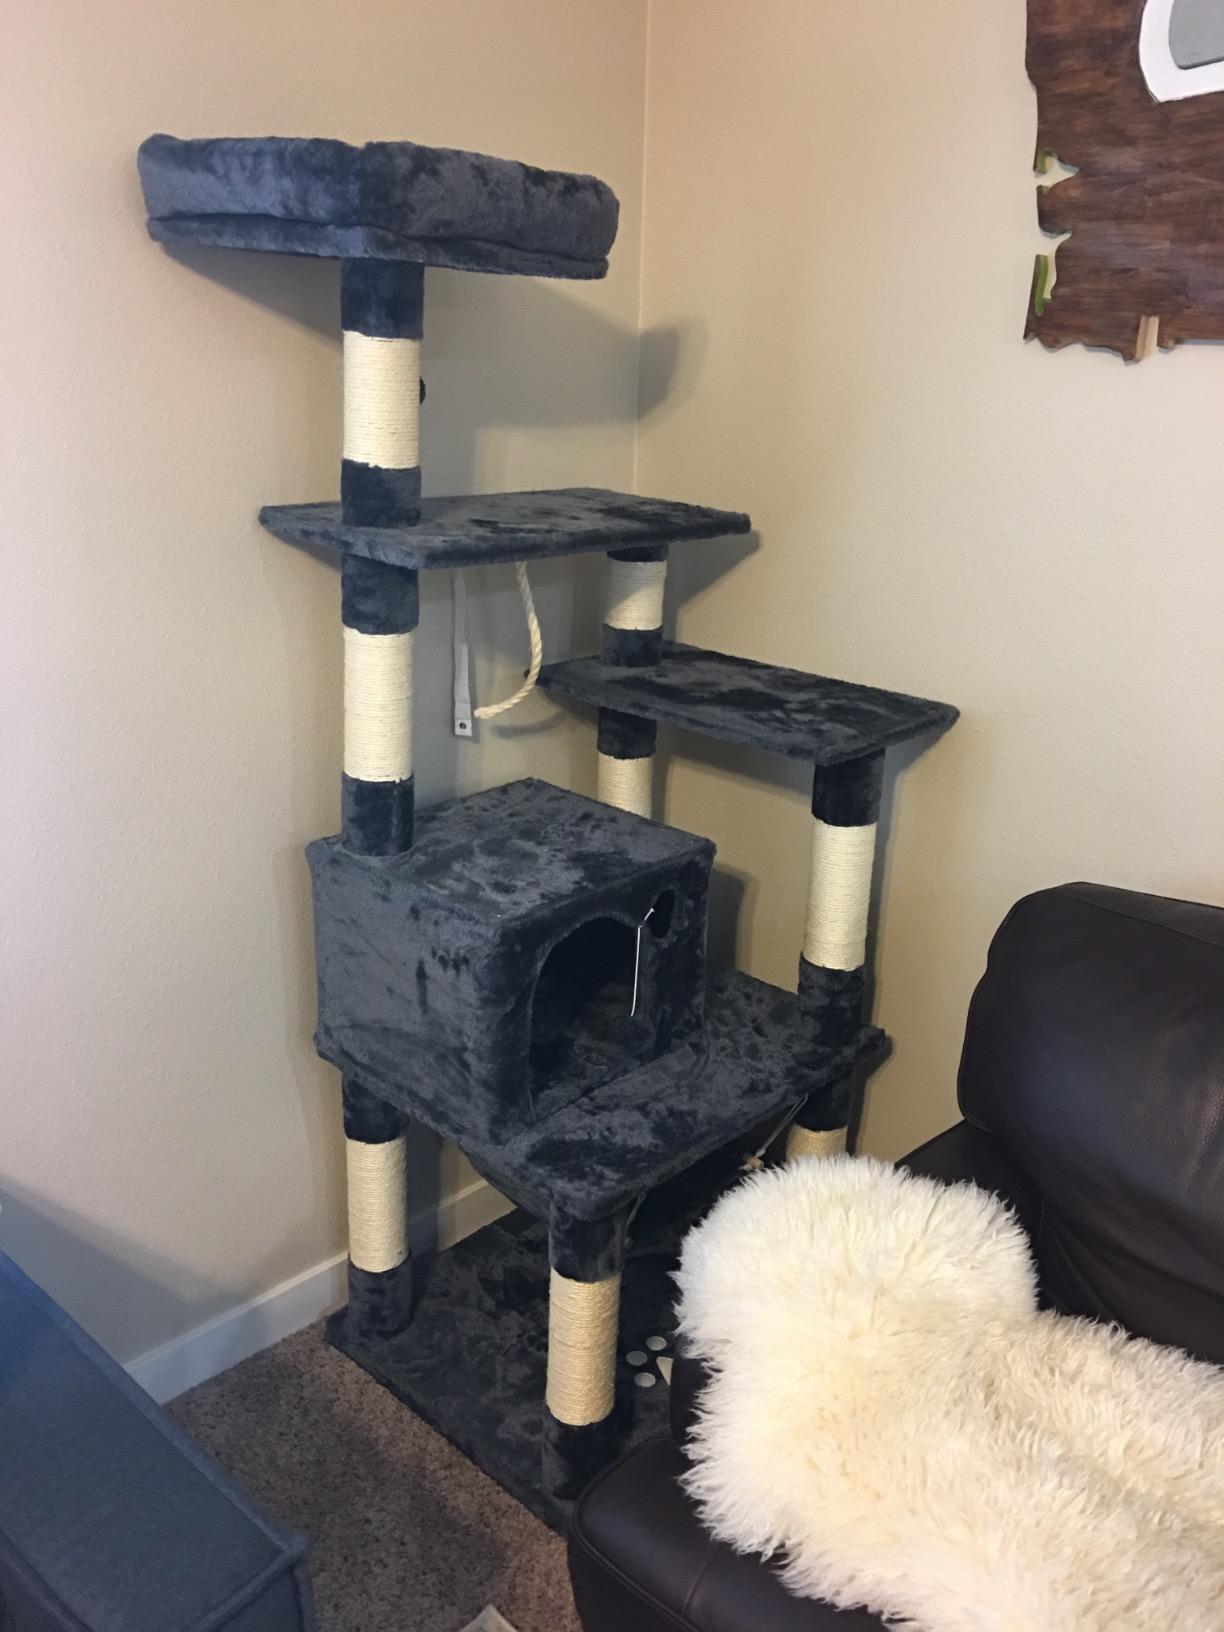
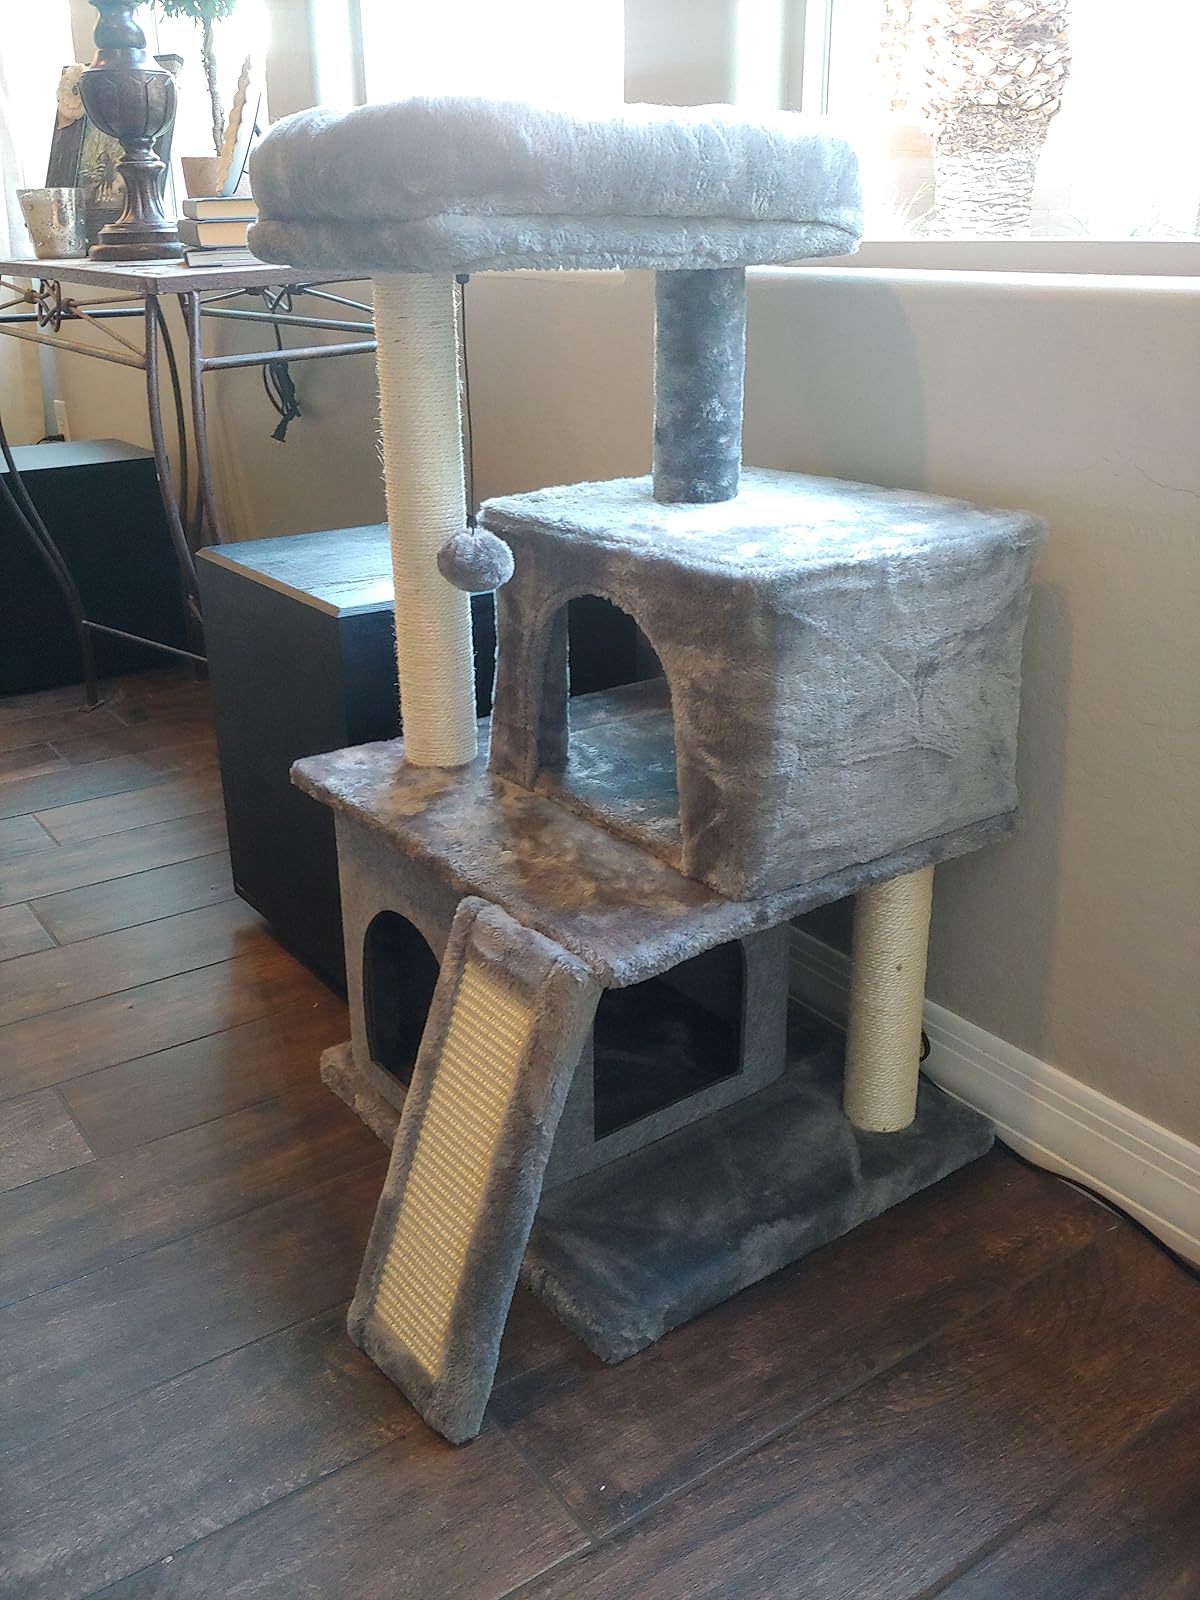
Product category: items_cat tree
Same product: no